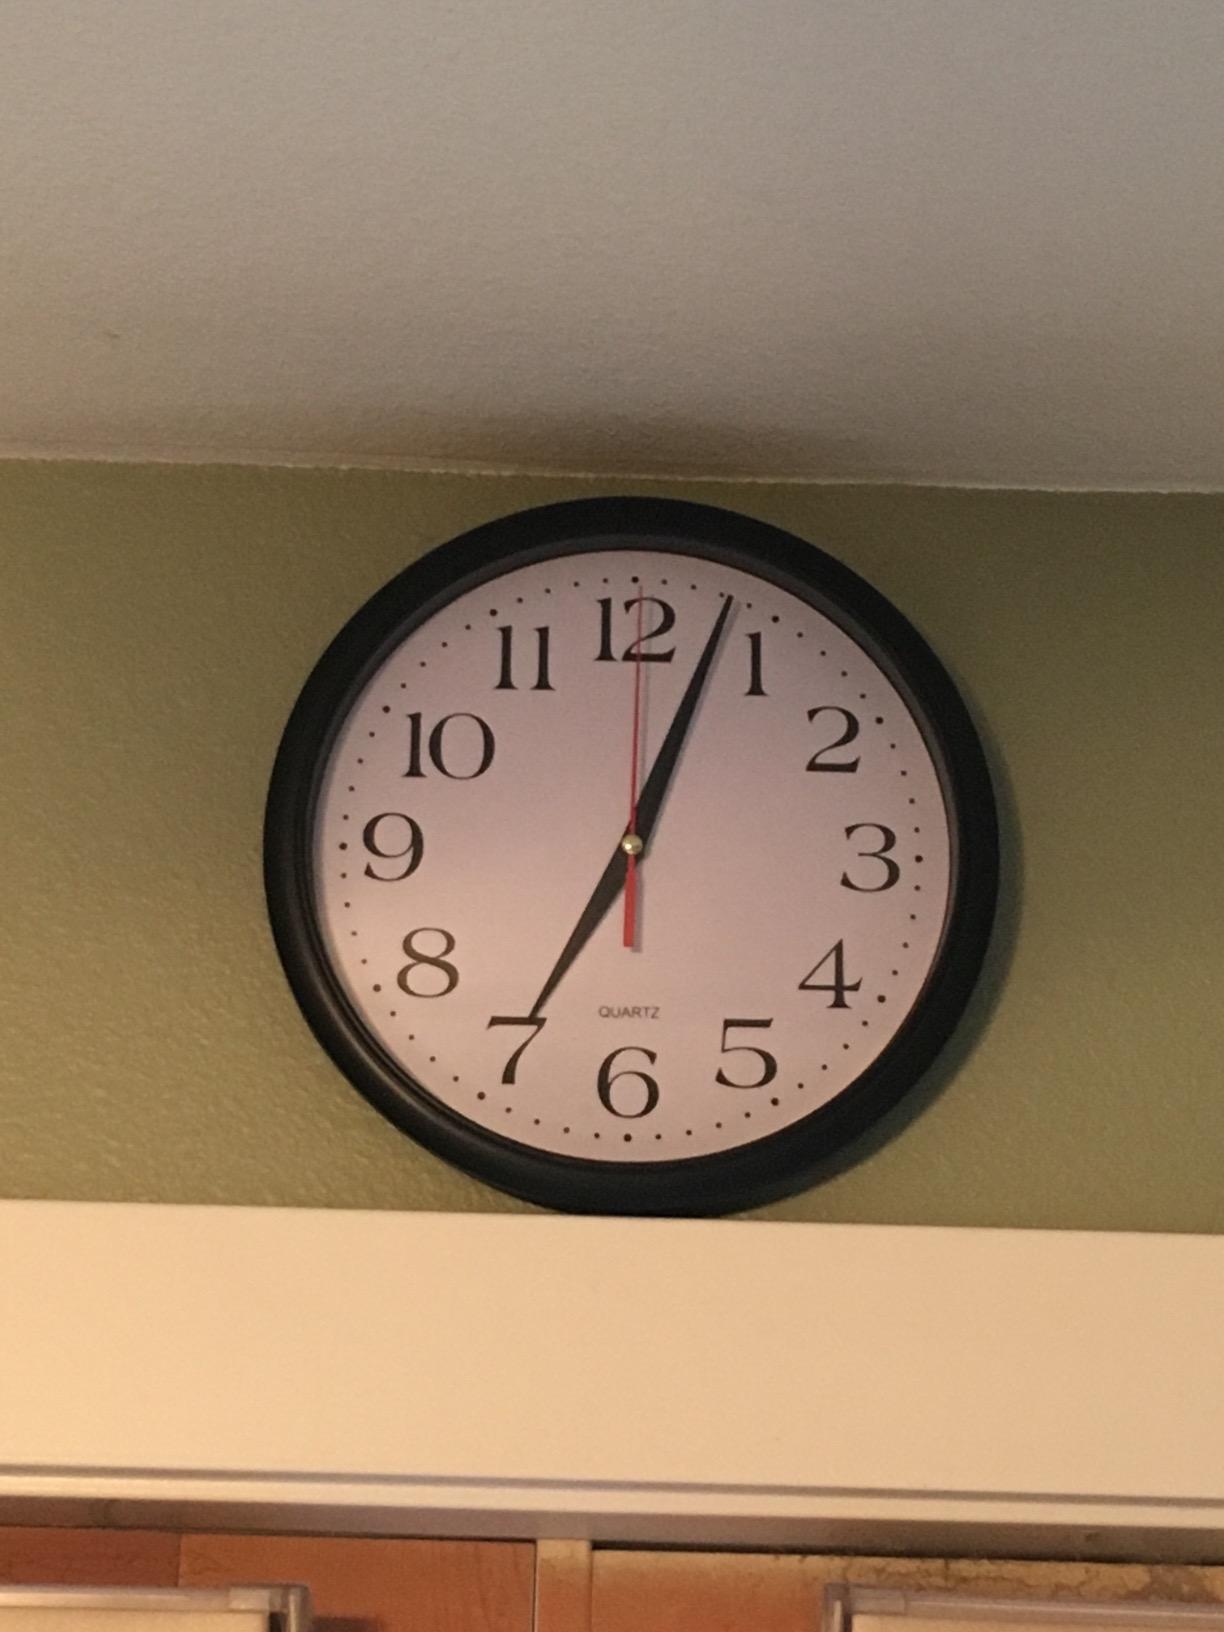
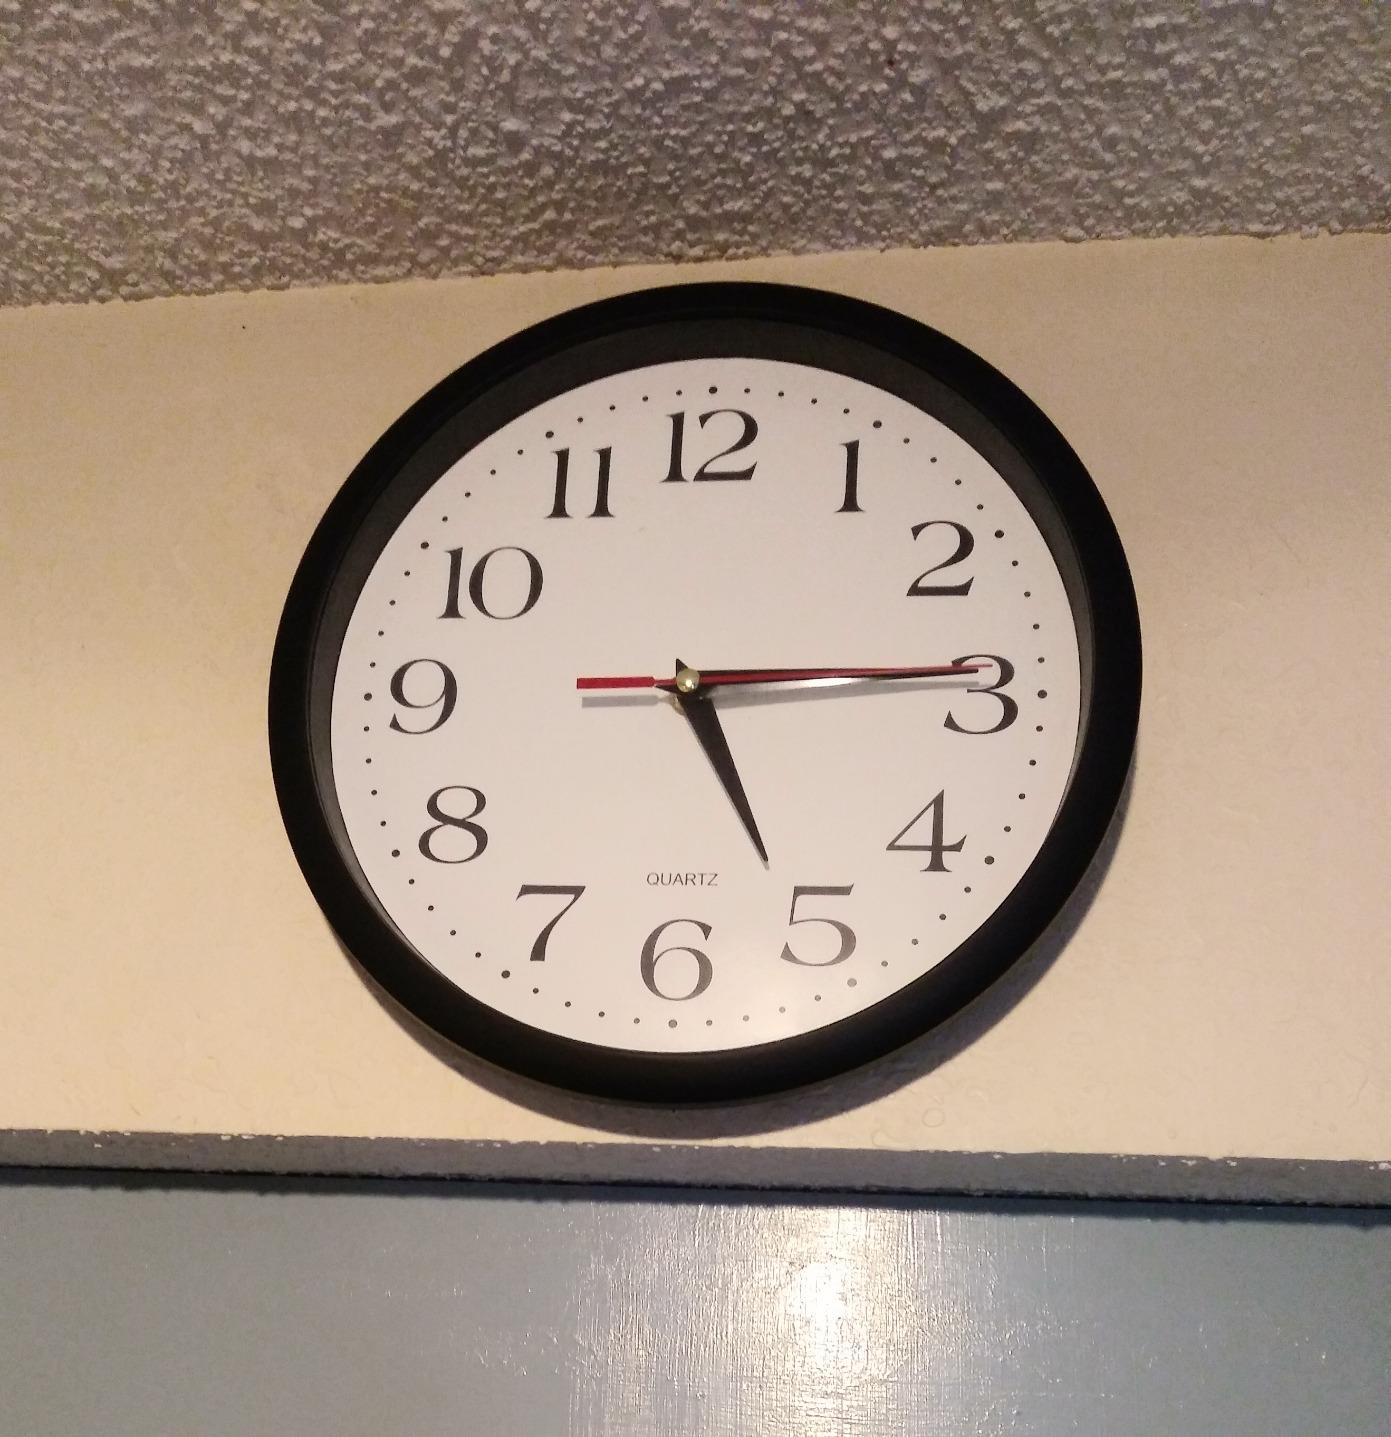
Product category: clock
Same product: yes